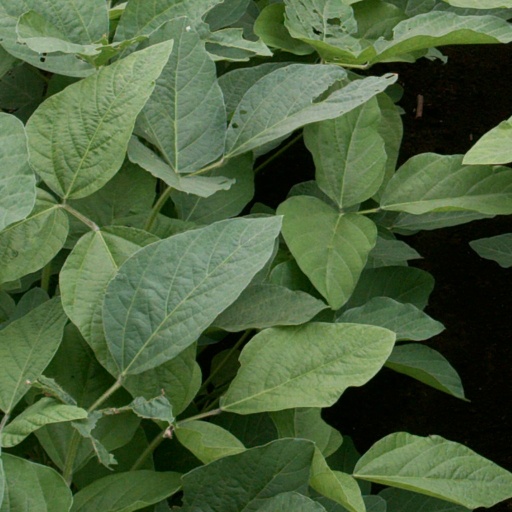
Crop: soybean